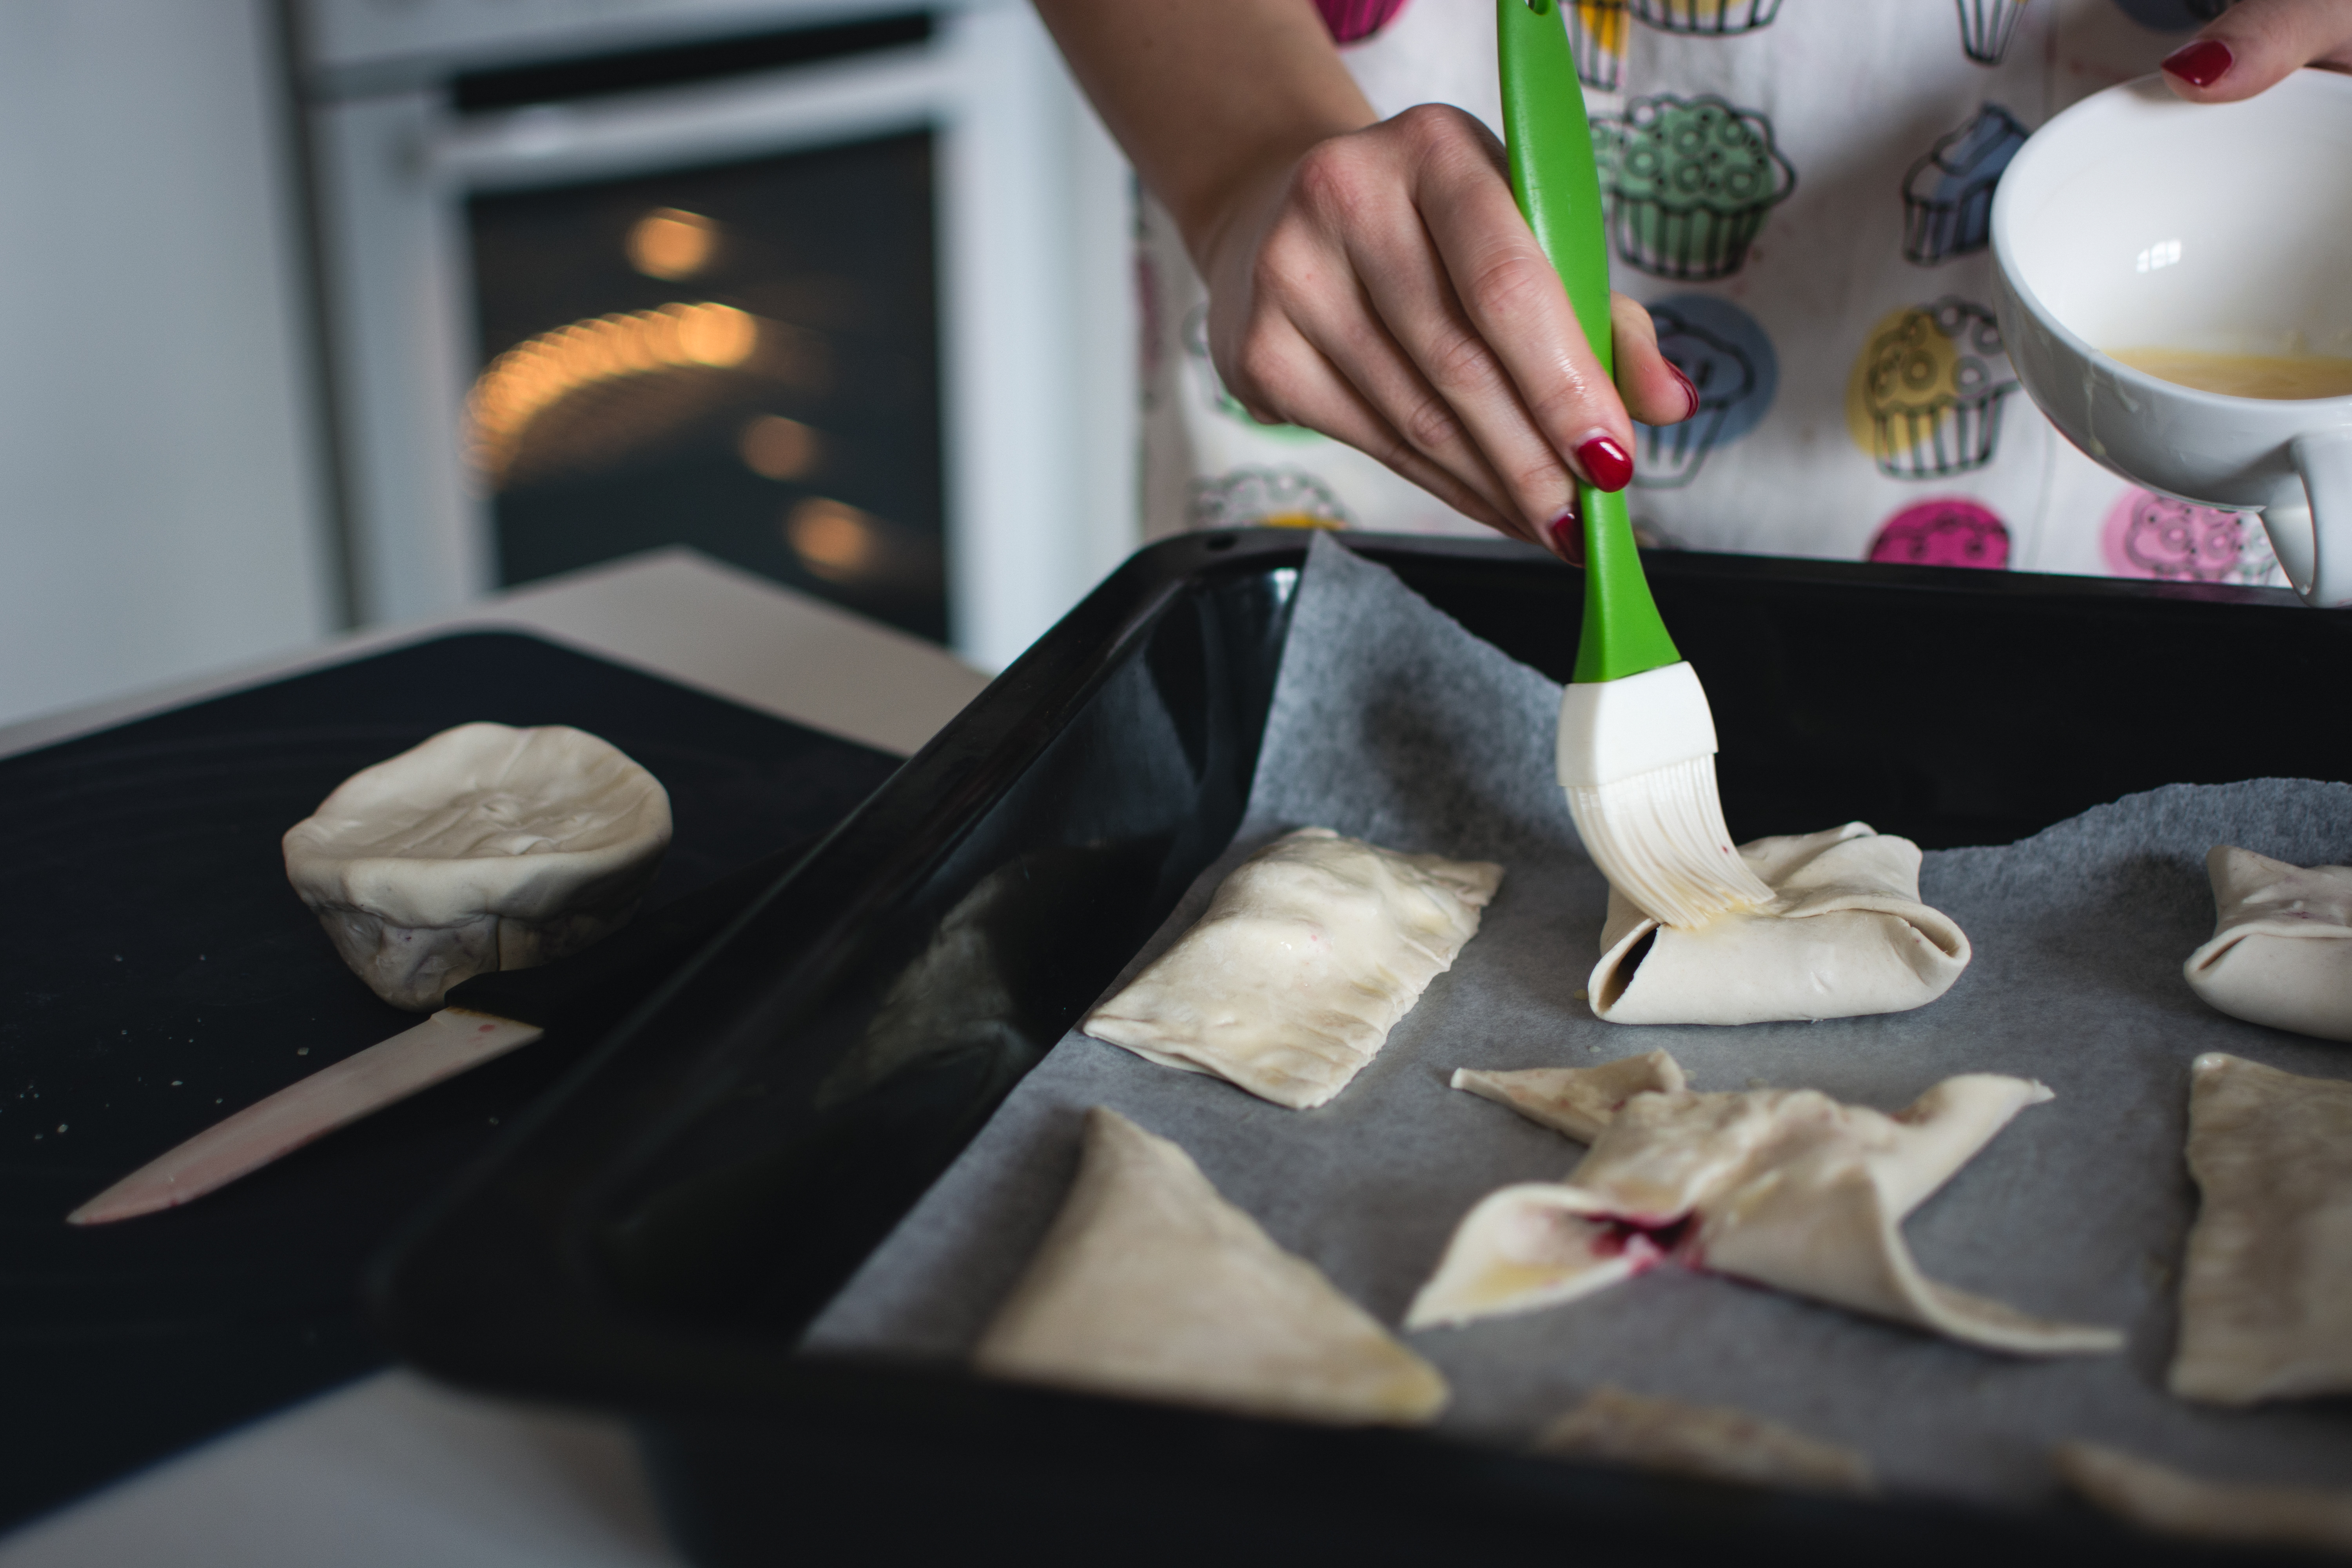
food, cuisine, dish, recipe, jiaozi, cooking, ingredient, baking